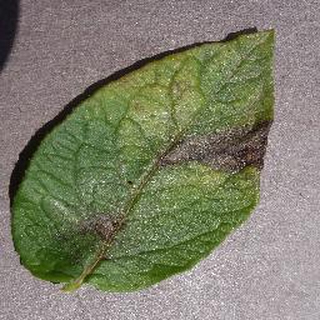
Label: potato_late_blight